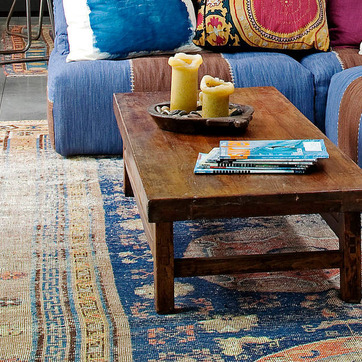
Material: wood